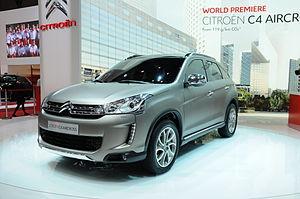
Salon international de l'automobile de Genève 2012